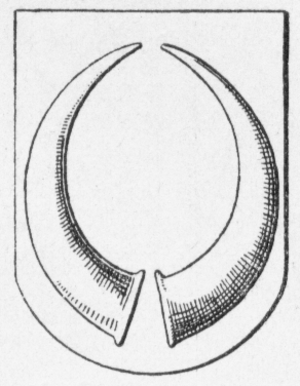
Hornum Herred
Herredsvåben 1584
Våben for Hornum Herred (1584 udgave). Illustration fra Anders Thisets artikel Om danske By- og Herredsvaaben trykt i Tidsskrift for Kunstindustri 1893-1894.
Hornum Herred var et herred i Aalborg Amt, 1970-2007 Nordjyllands Amt og nu Region Nordjylland.